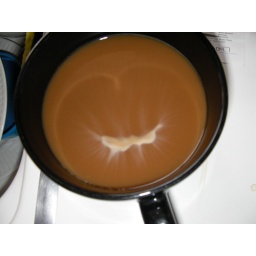
Walked back into the kitchen to find this cloud in my coffee.